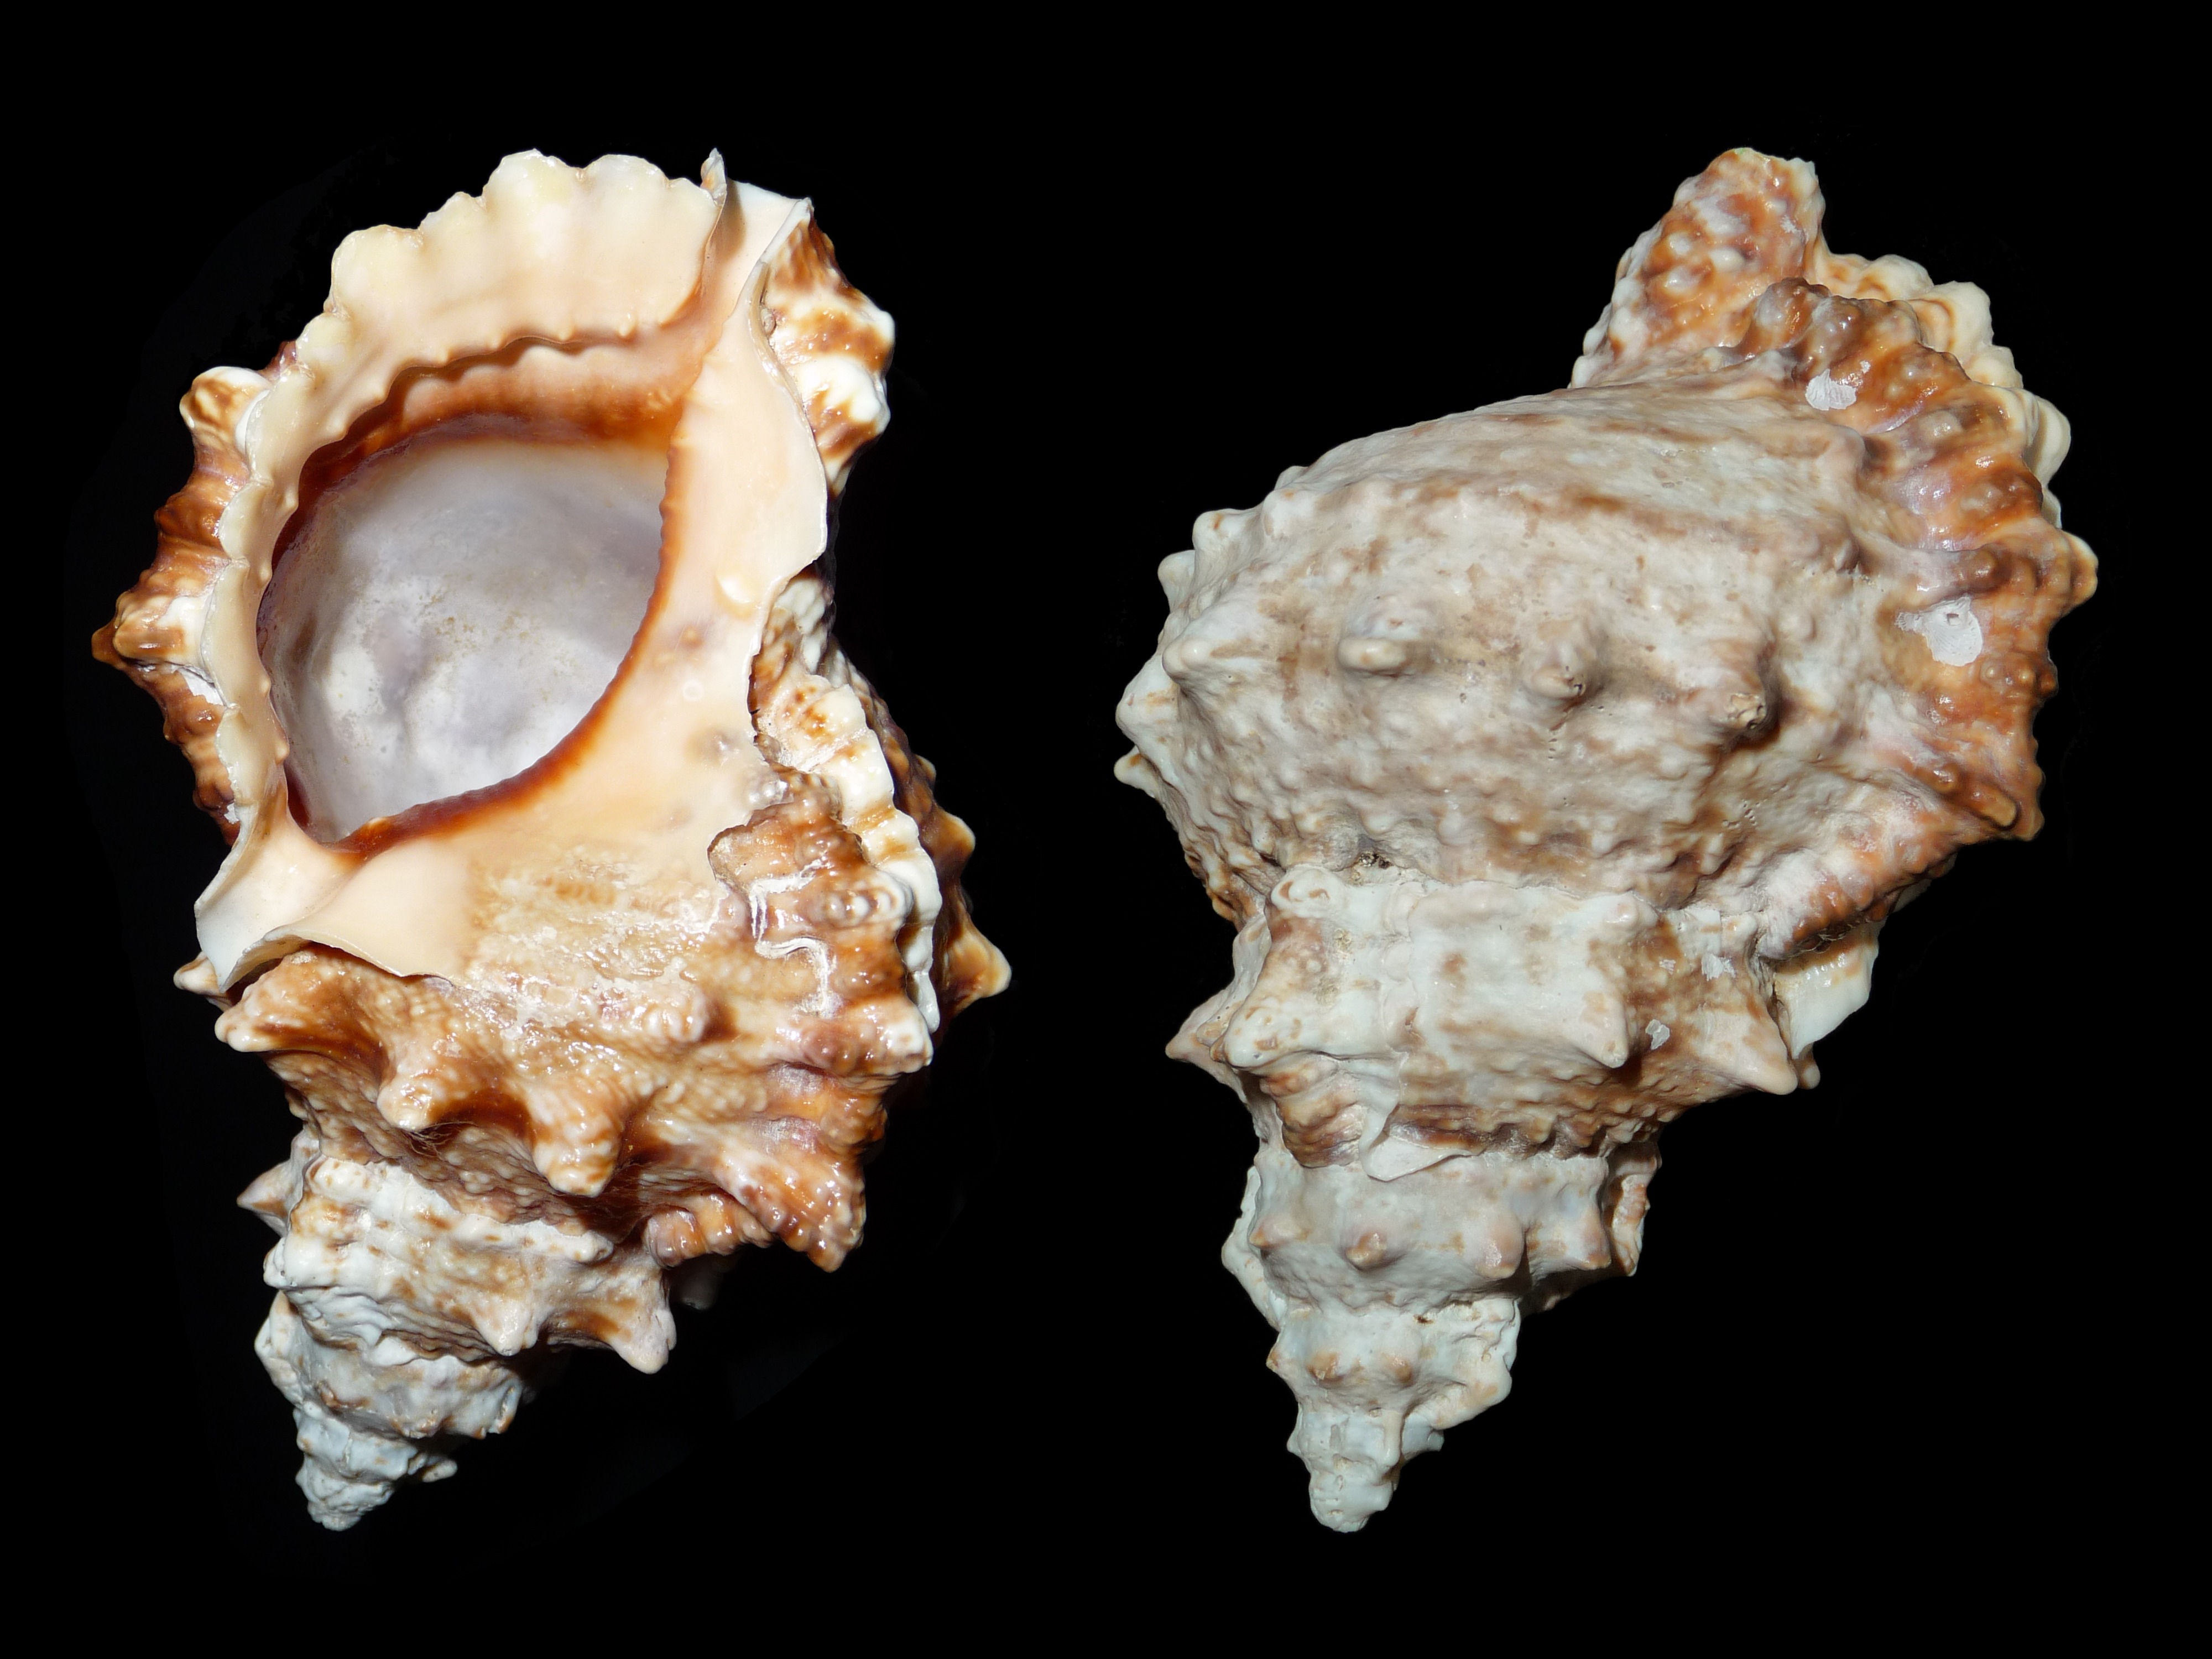
shell, invertebrate, seashell, conch, snail, organ, sea snail, jaw, mother of pearl, tutufa bufo, caenogastropoda of uncertain systematic